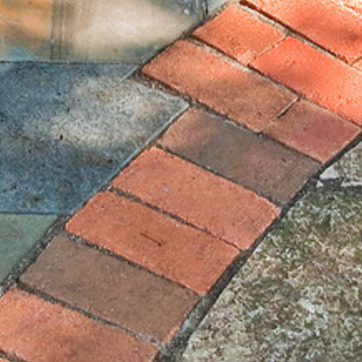
Material: brick